Augusta Victoria Hospital

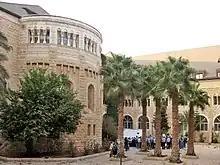
Augusta Victoria courtyard

Today, Augusta Victoria Hospital provides specialty care for Palestinians from across the West Bank and the Gaza Strip with services including a cancer centre, a dialysis unit, and a pediatric centre. In 2016, it inaugurated a bone marrow transplantation unit. It is the second-largest hospital in East Jerusalem, as well as being the sole remaining specialised-care hospital located in the West Bank or Gaza Strip. It runs 120 in-patient beds and treat a number of outpatients who come in for dialysis and radiation treatment, being the only facility offering radiation therapy for patients from among the entire Palestinian population of 4.5 million people.